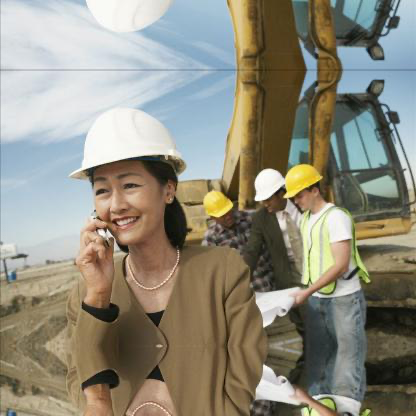
Objects in the image:
label: helmet
label: helmet
label: helmet
label: helmet
label: helmet